Ranganathaswamy Temple, Srirangam

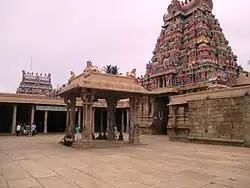
The hall, located in front of Ranganayaki's shrine, where Kambar is believed to have recited his works on "Kamba Ramayanam"

The temple complex includes over 50 shrines. These are dedicated to Vishnu, Lakshmi as well as various Vaishnava scholars and poets. The shrines to Vishnu display him in his various avatars, as well as his iconography. For example, Sri Ranganathaswamy temple shrines include those of Chakkaratalvar, Narasimha, Rama, Hayagriva, Vasudeva, Varadharaja, Srinivasa and Gopala Krishna.